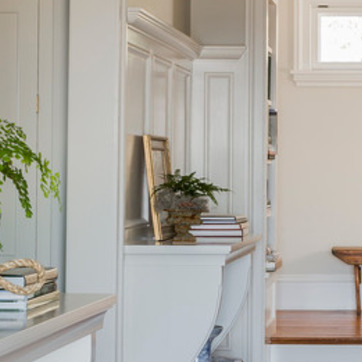
Material: foliage